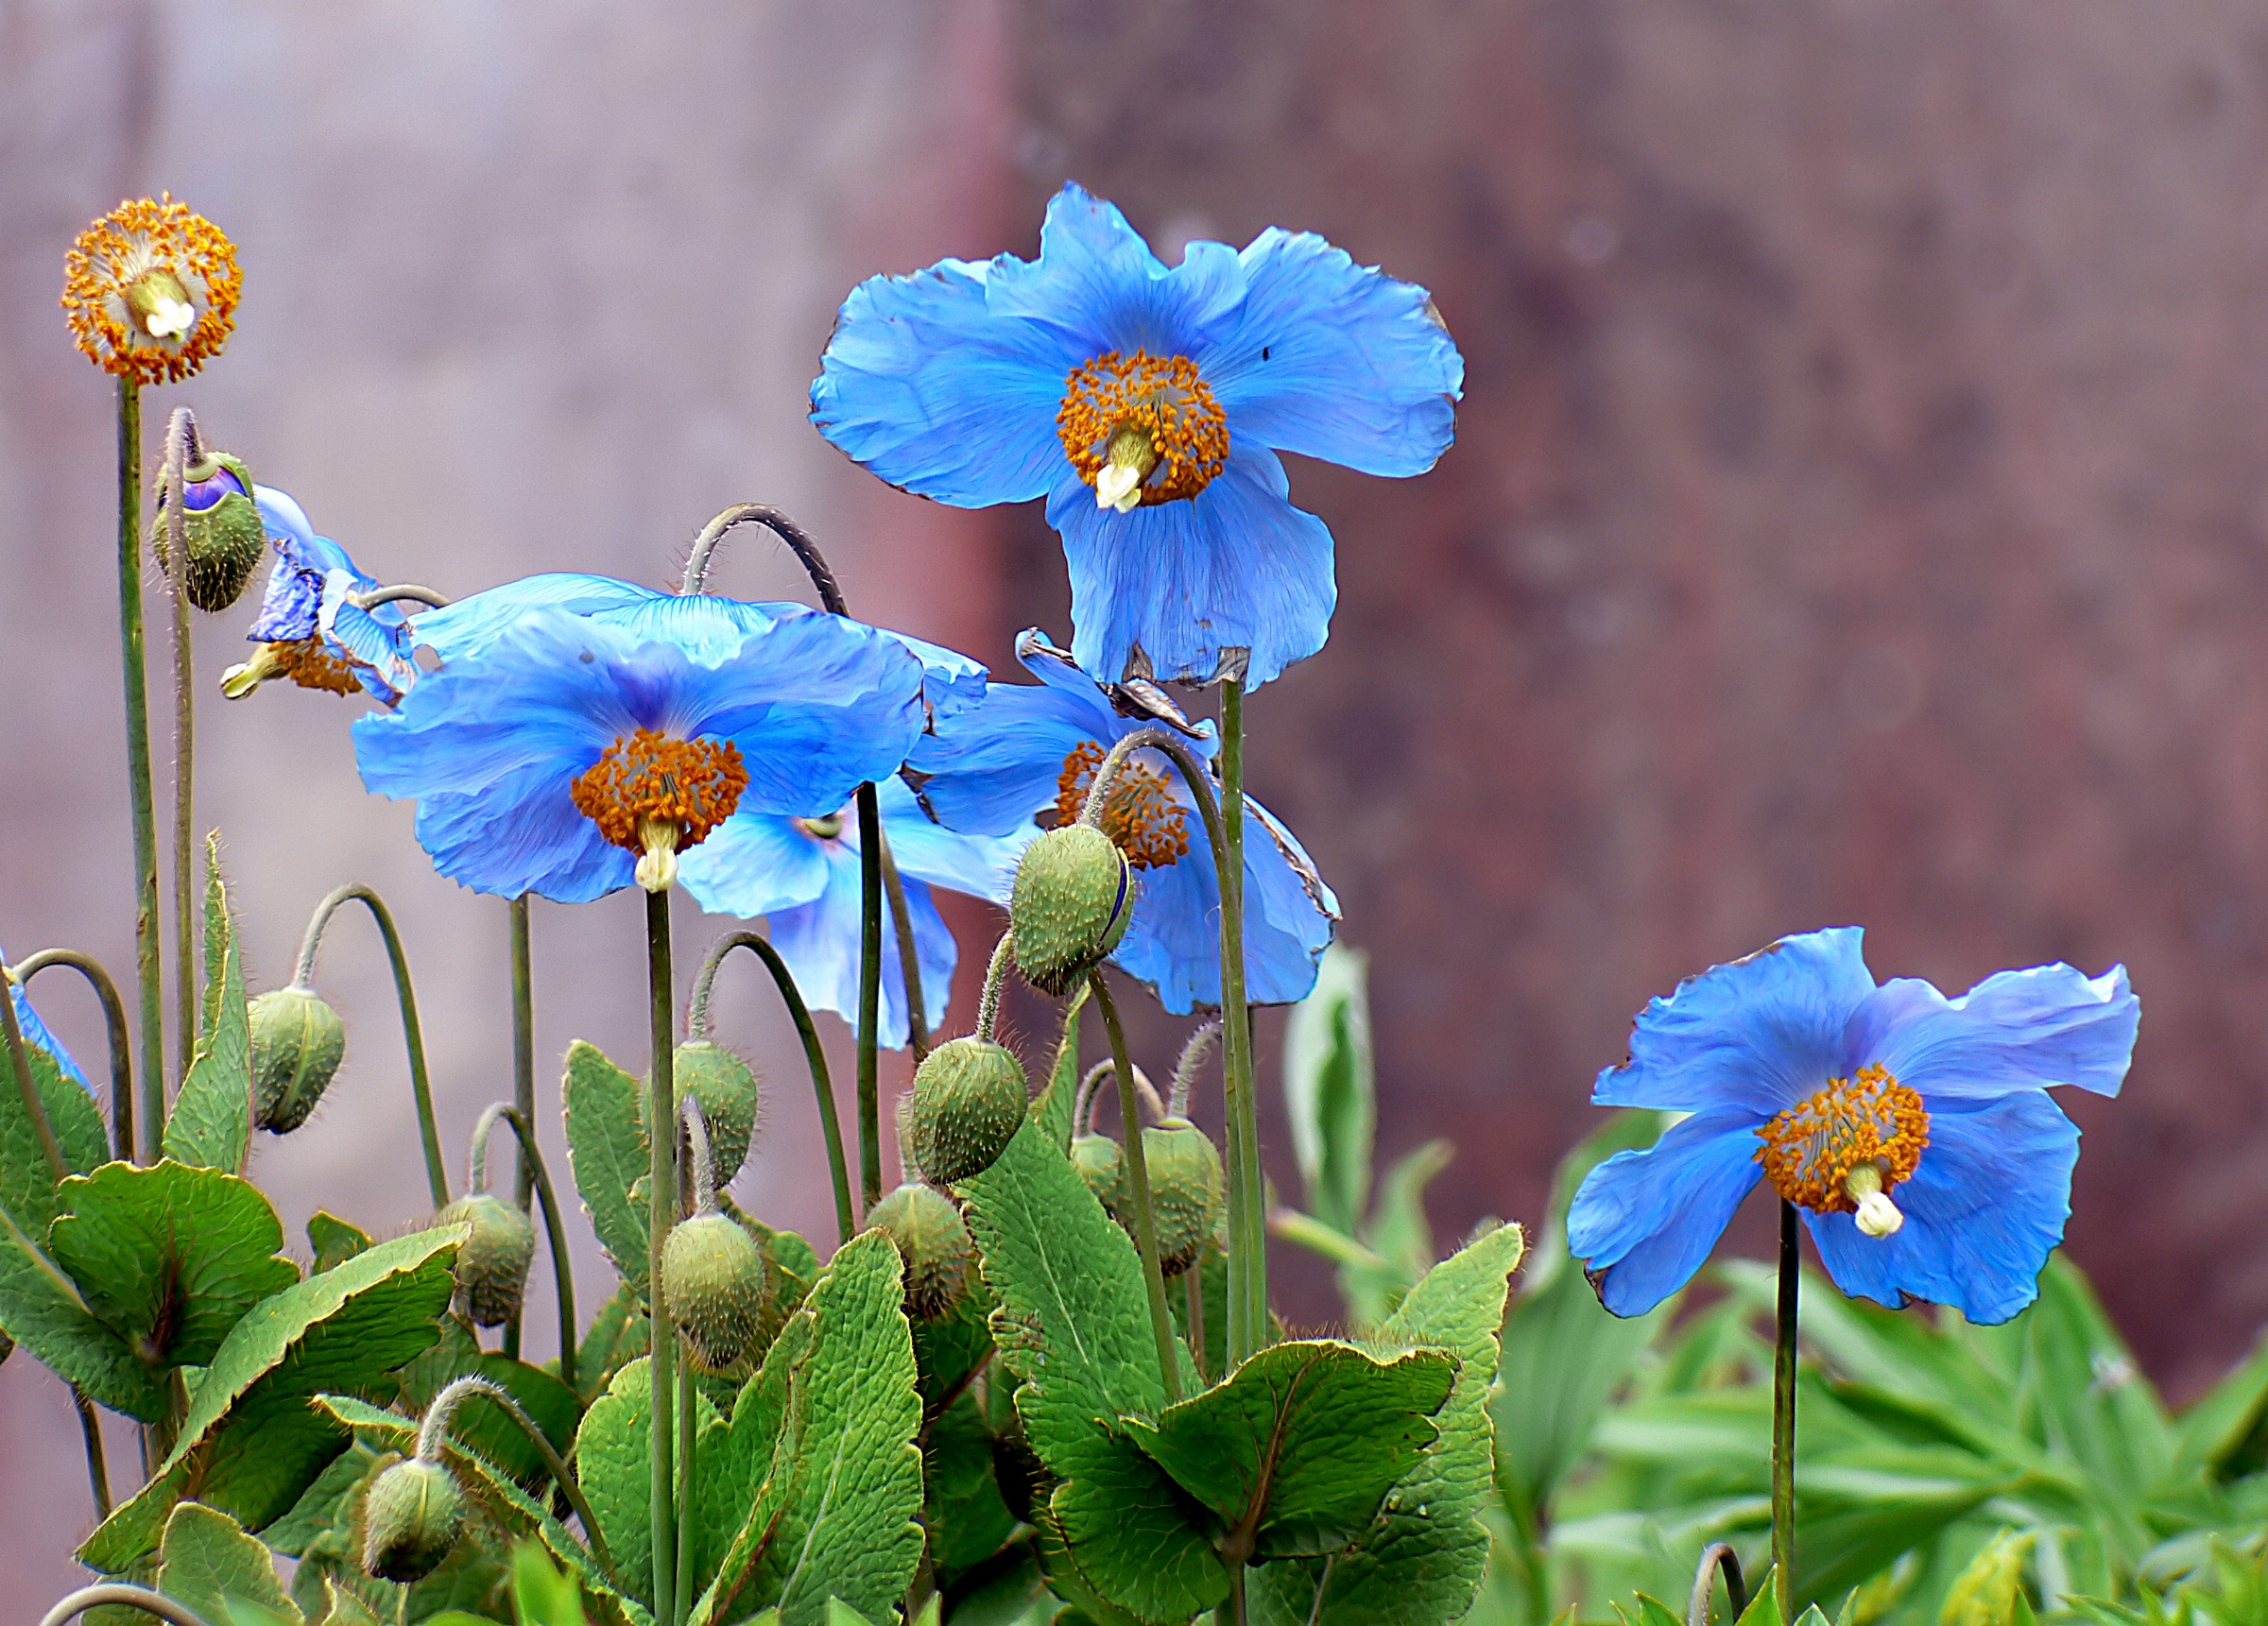
nature, blossom, plant, flower, petal, floral, botany, flora, wildflower, colour, petals, gardens, blooms, flowesr, meconopsis, blueflower, macro photography, flowering plant, land plant, violet family